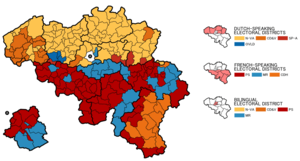
Les élections législatives fédérales belges anticipées se sont déroulées le dimanche 13 juin 2010. À la suite d'une absence de consensus dans le dossier Bruxelles-Hal-Vilvorde, le parti libéral flamand Open VLD annonce son intention de quitter le gouvernement le 22 avril 2010, le Premier ministre belge Yves Leterme donne immédiatement sa démission au roi Albert II qui l'accepte quatre jours plus tard.